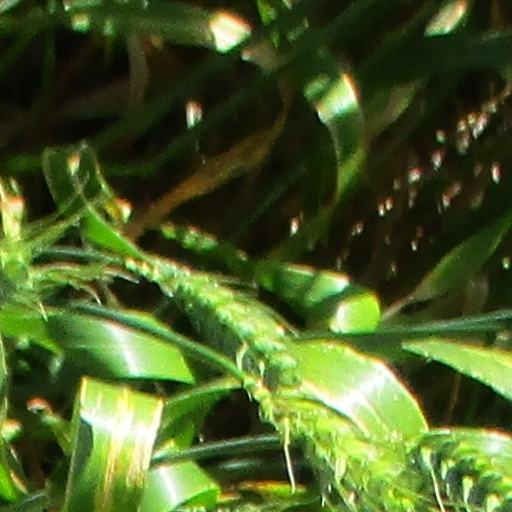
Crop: wheat